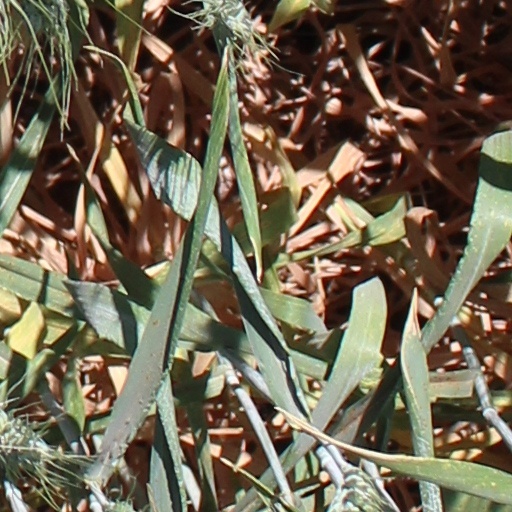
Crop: wheat